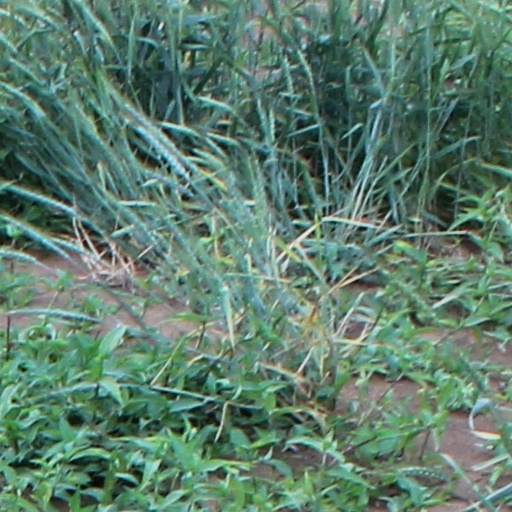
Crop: wheat